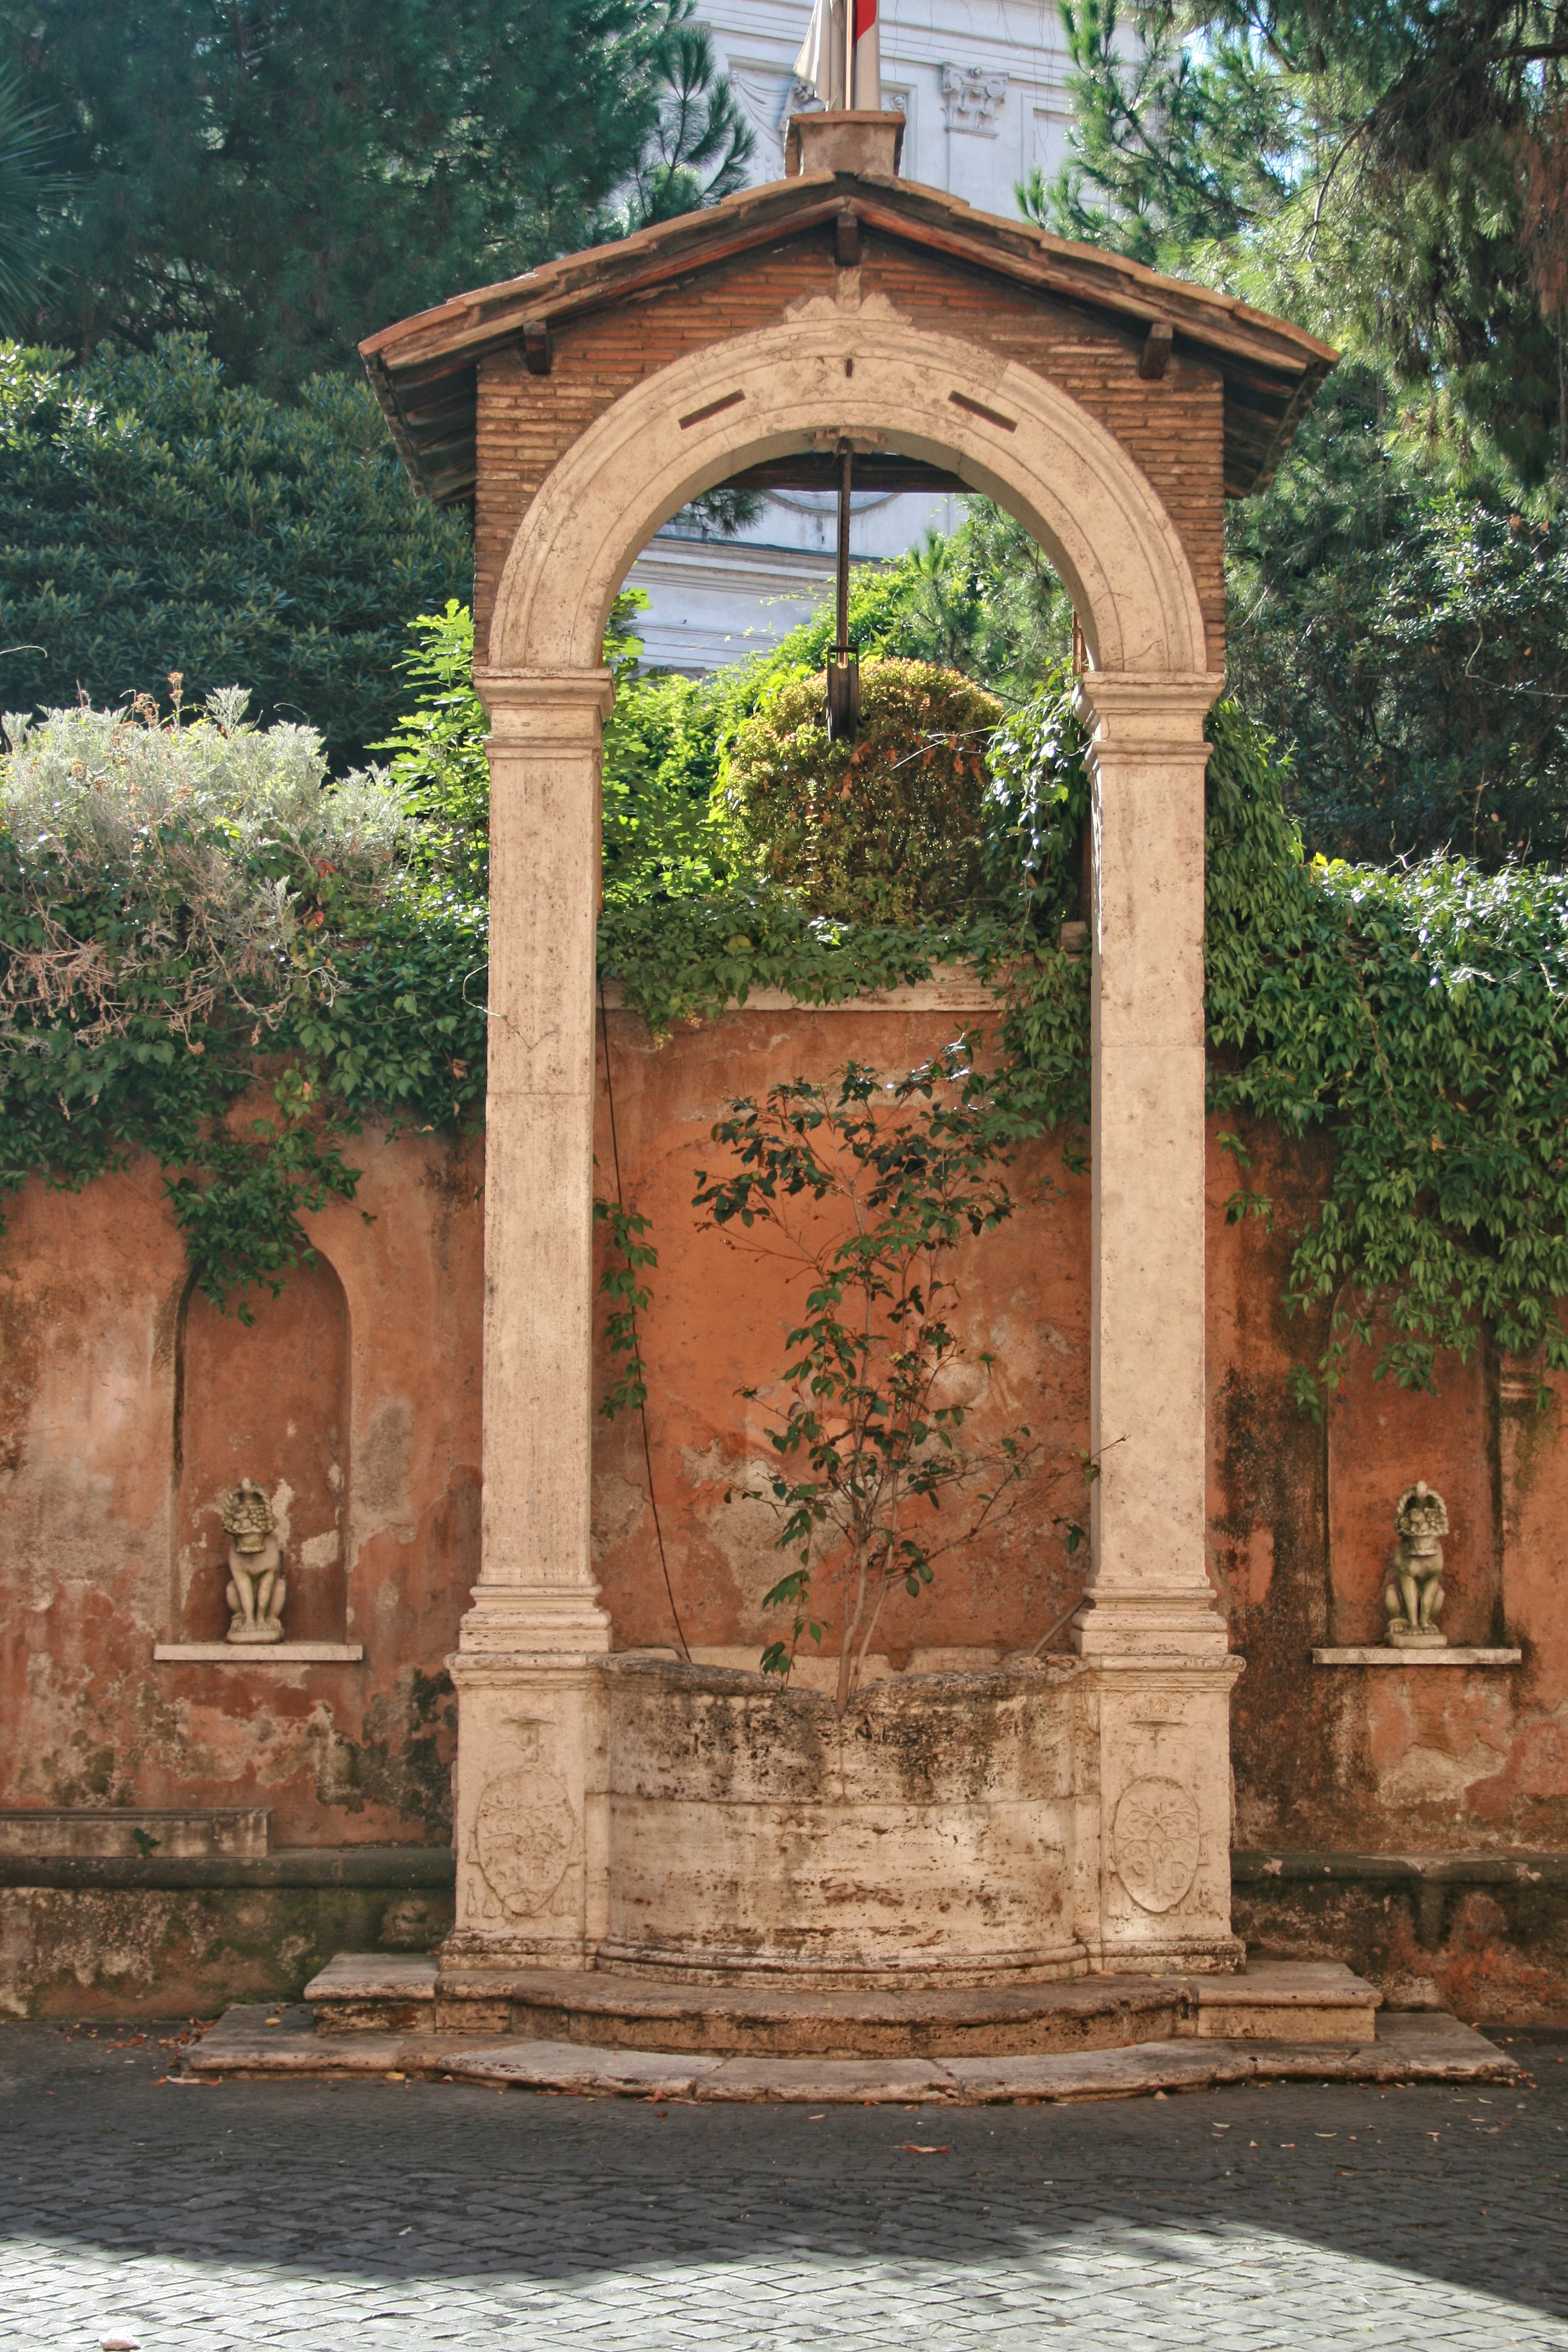
architecture, arch, italy, chapel, place of worship, rome, temple, ruins, columns, monastery, fountain, shrine, ancient history